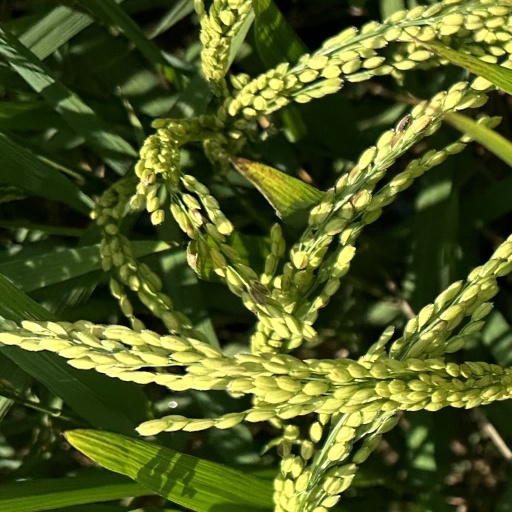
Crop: rice